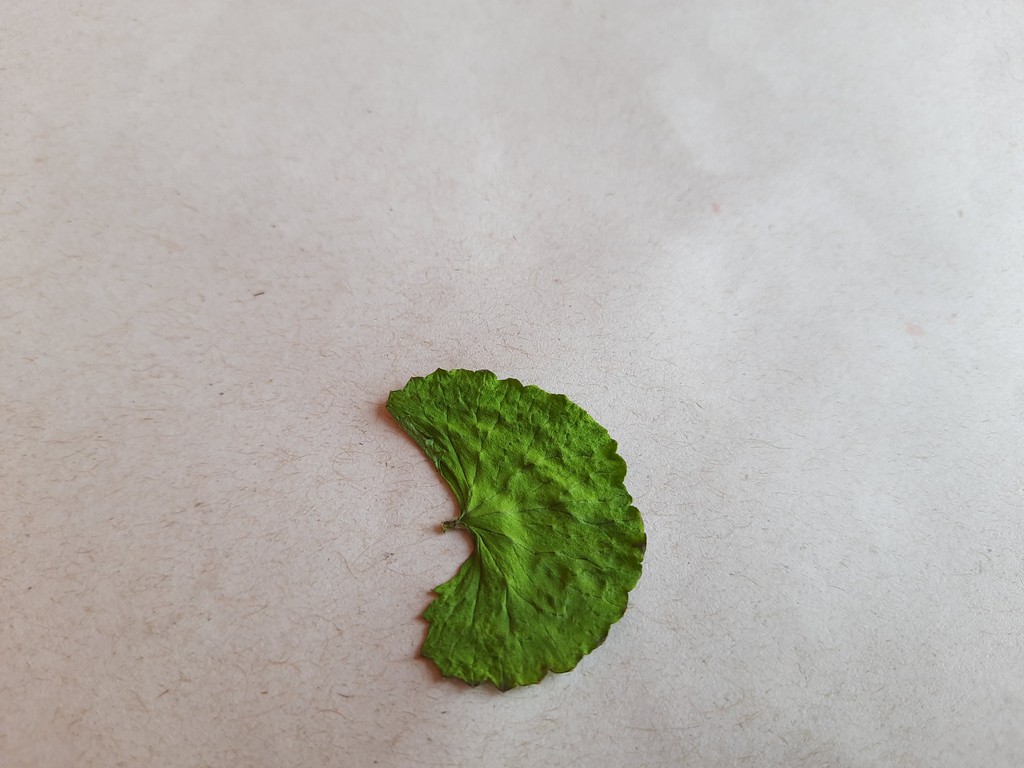
Label: Dried